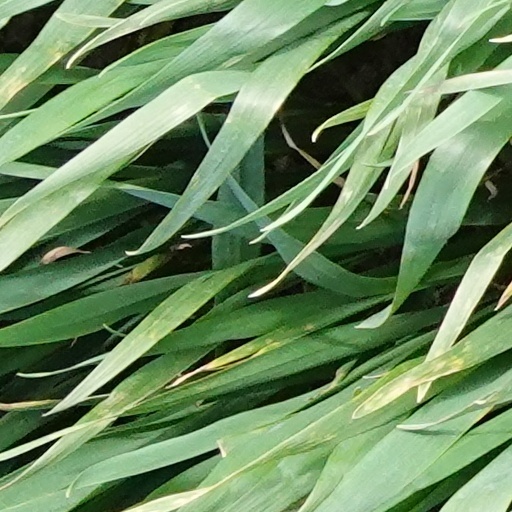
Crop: wheat